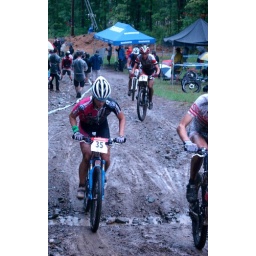
2008 Mt. bike wolrd cup in Canada